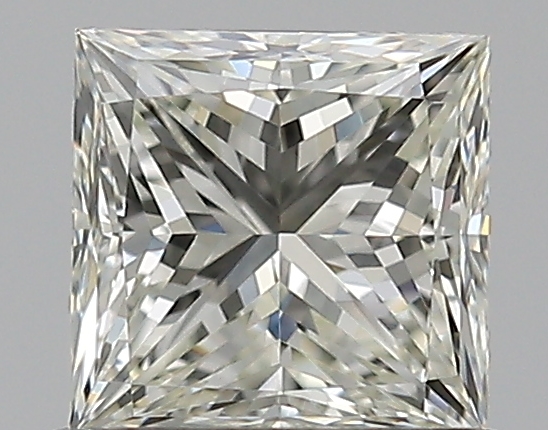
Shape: princess
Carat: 0.73
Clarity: VVS2
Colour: L
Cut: EX
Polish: EX
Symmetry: VG
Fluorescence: N
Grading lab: GIA
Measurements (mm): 4.95 x 4.9 x 3.61